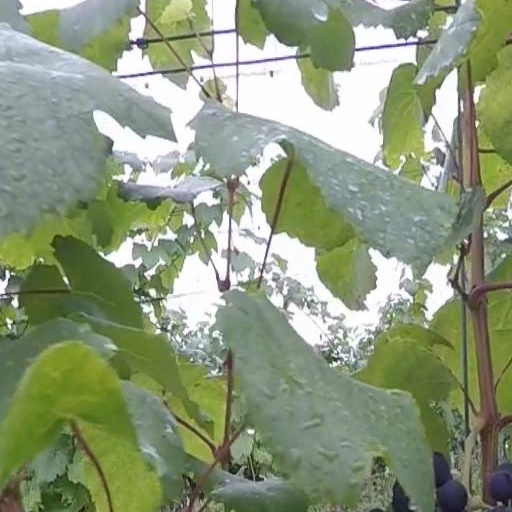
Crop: grape